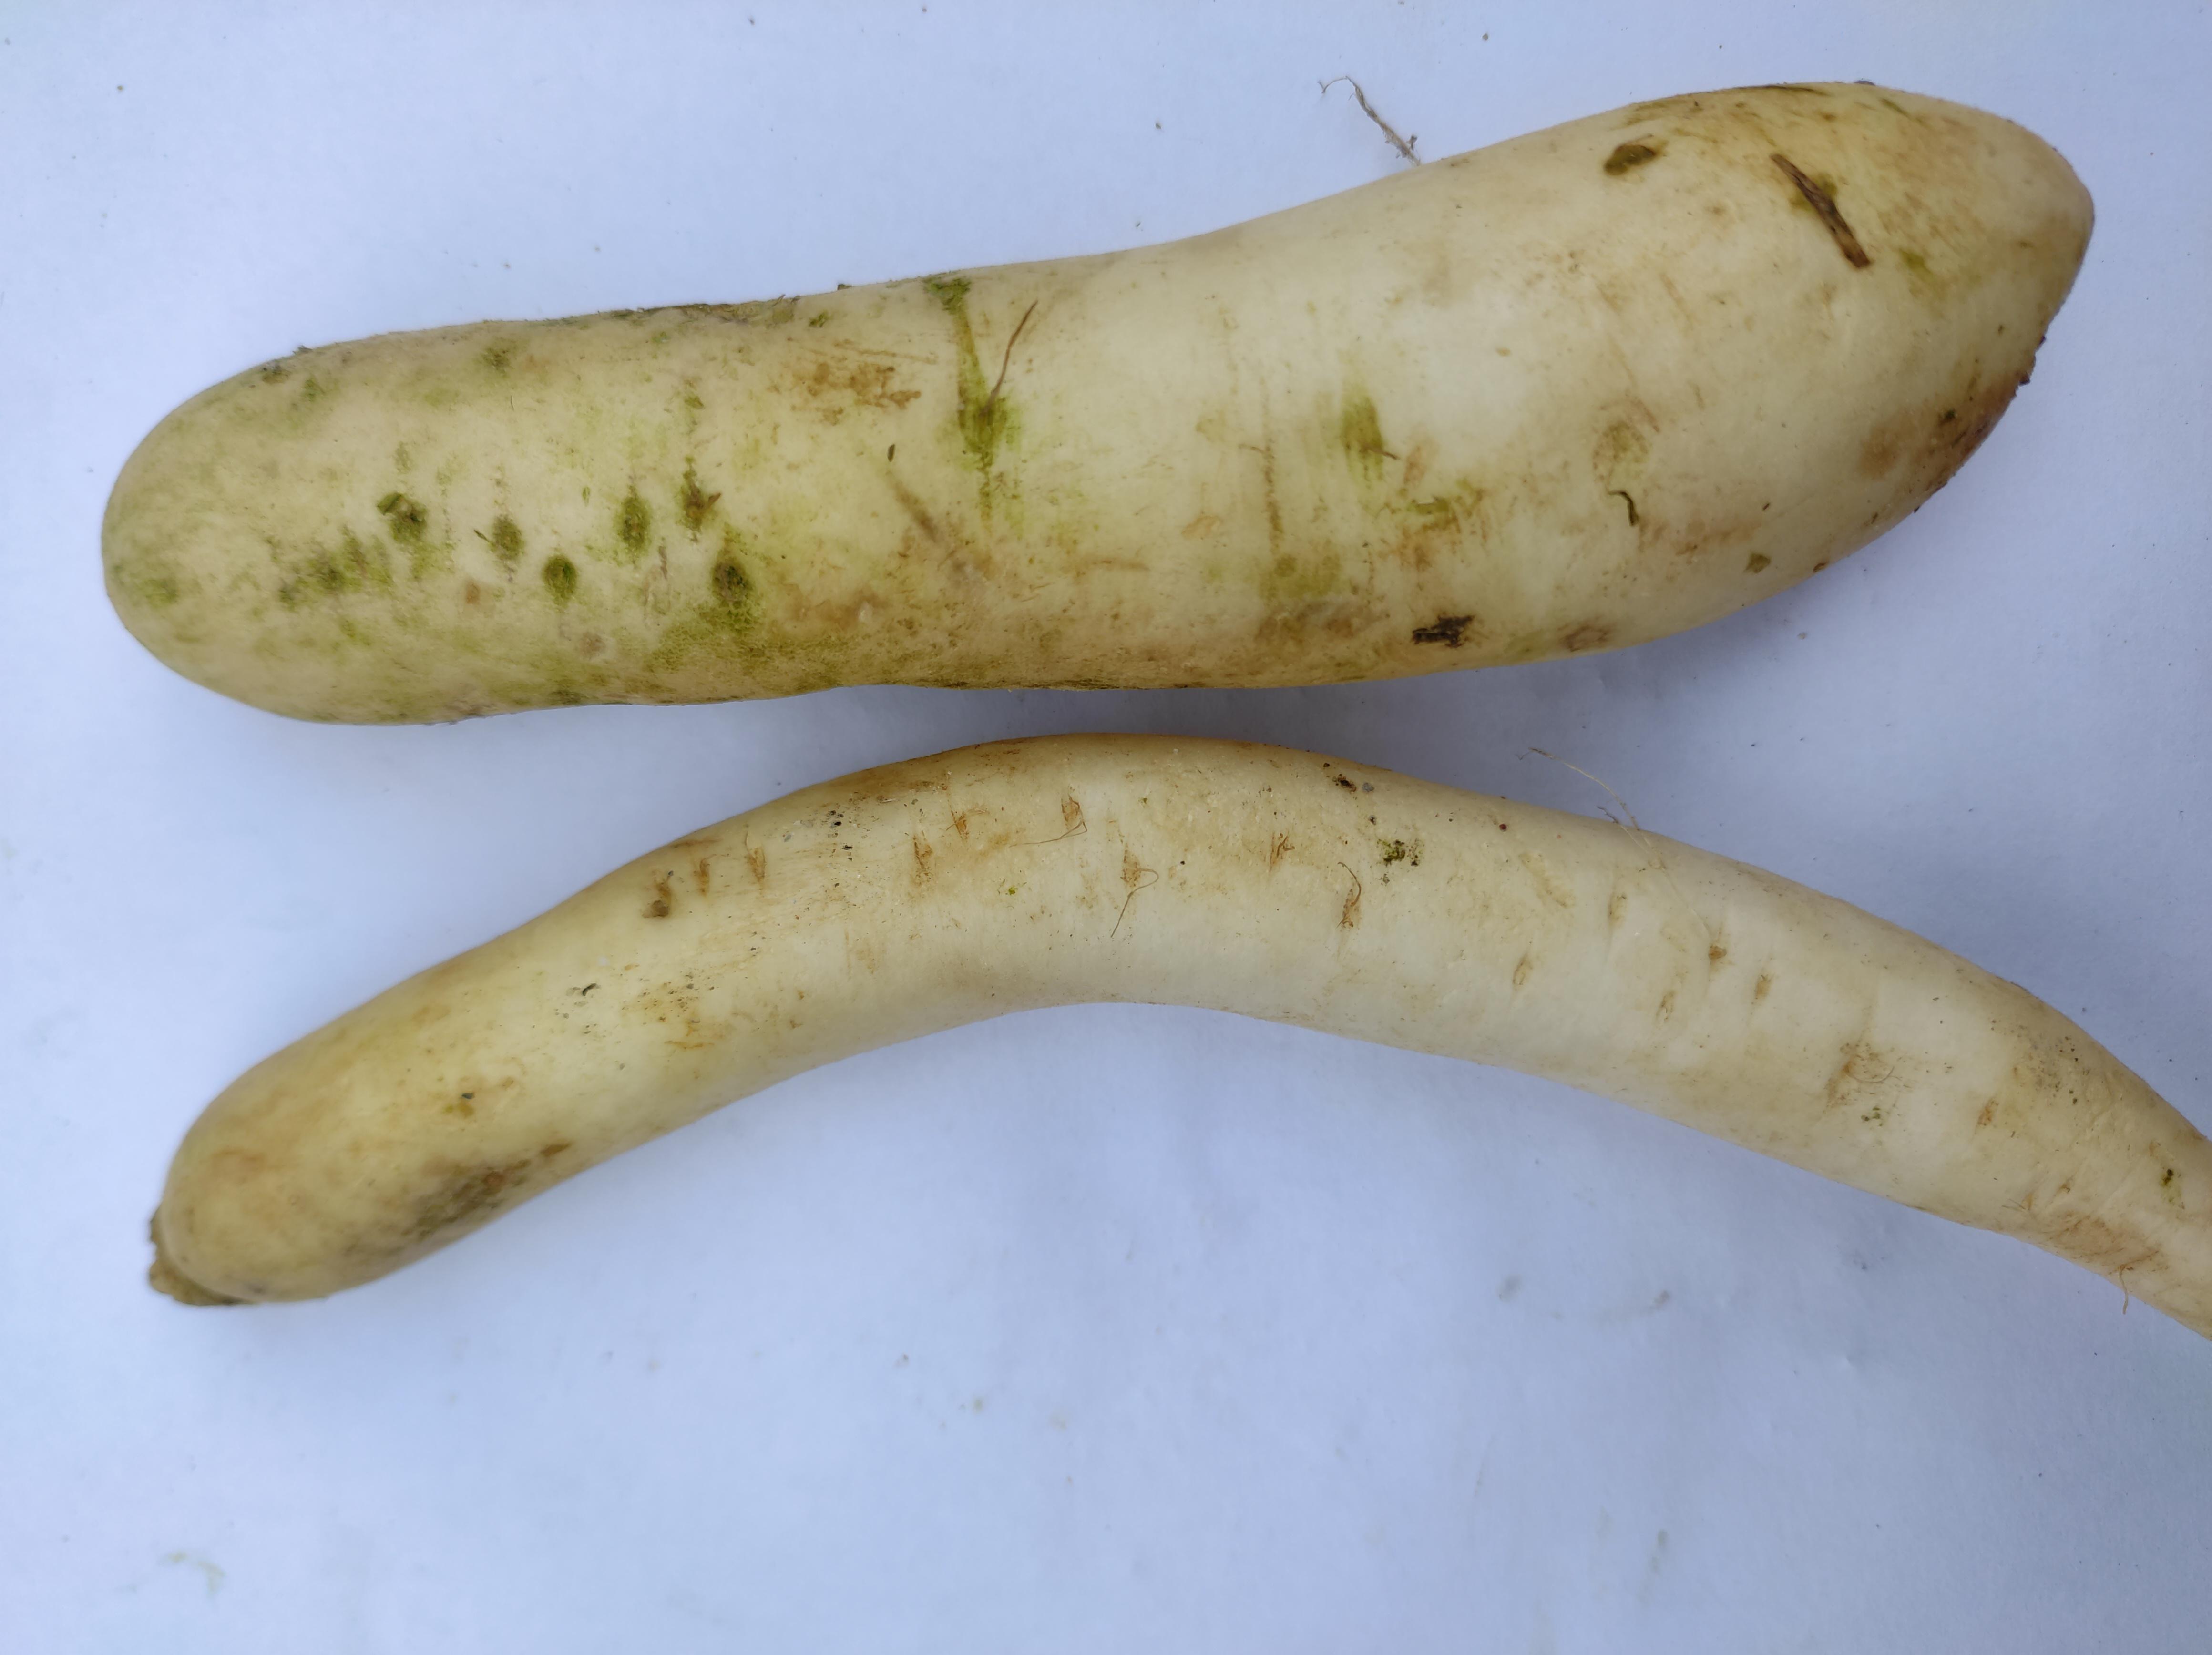
Label: Radish